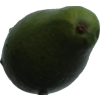
Label: green_avocado